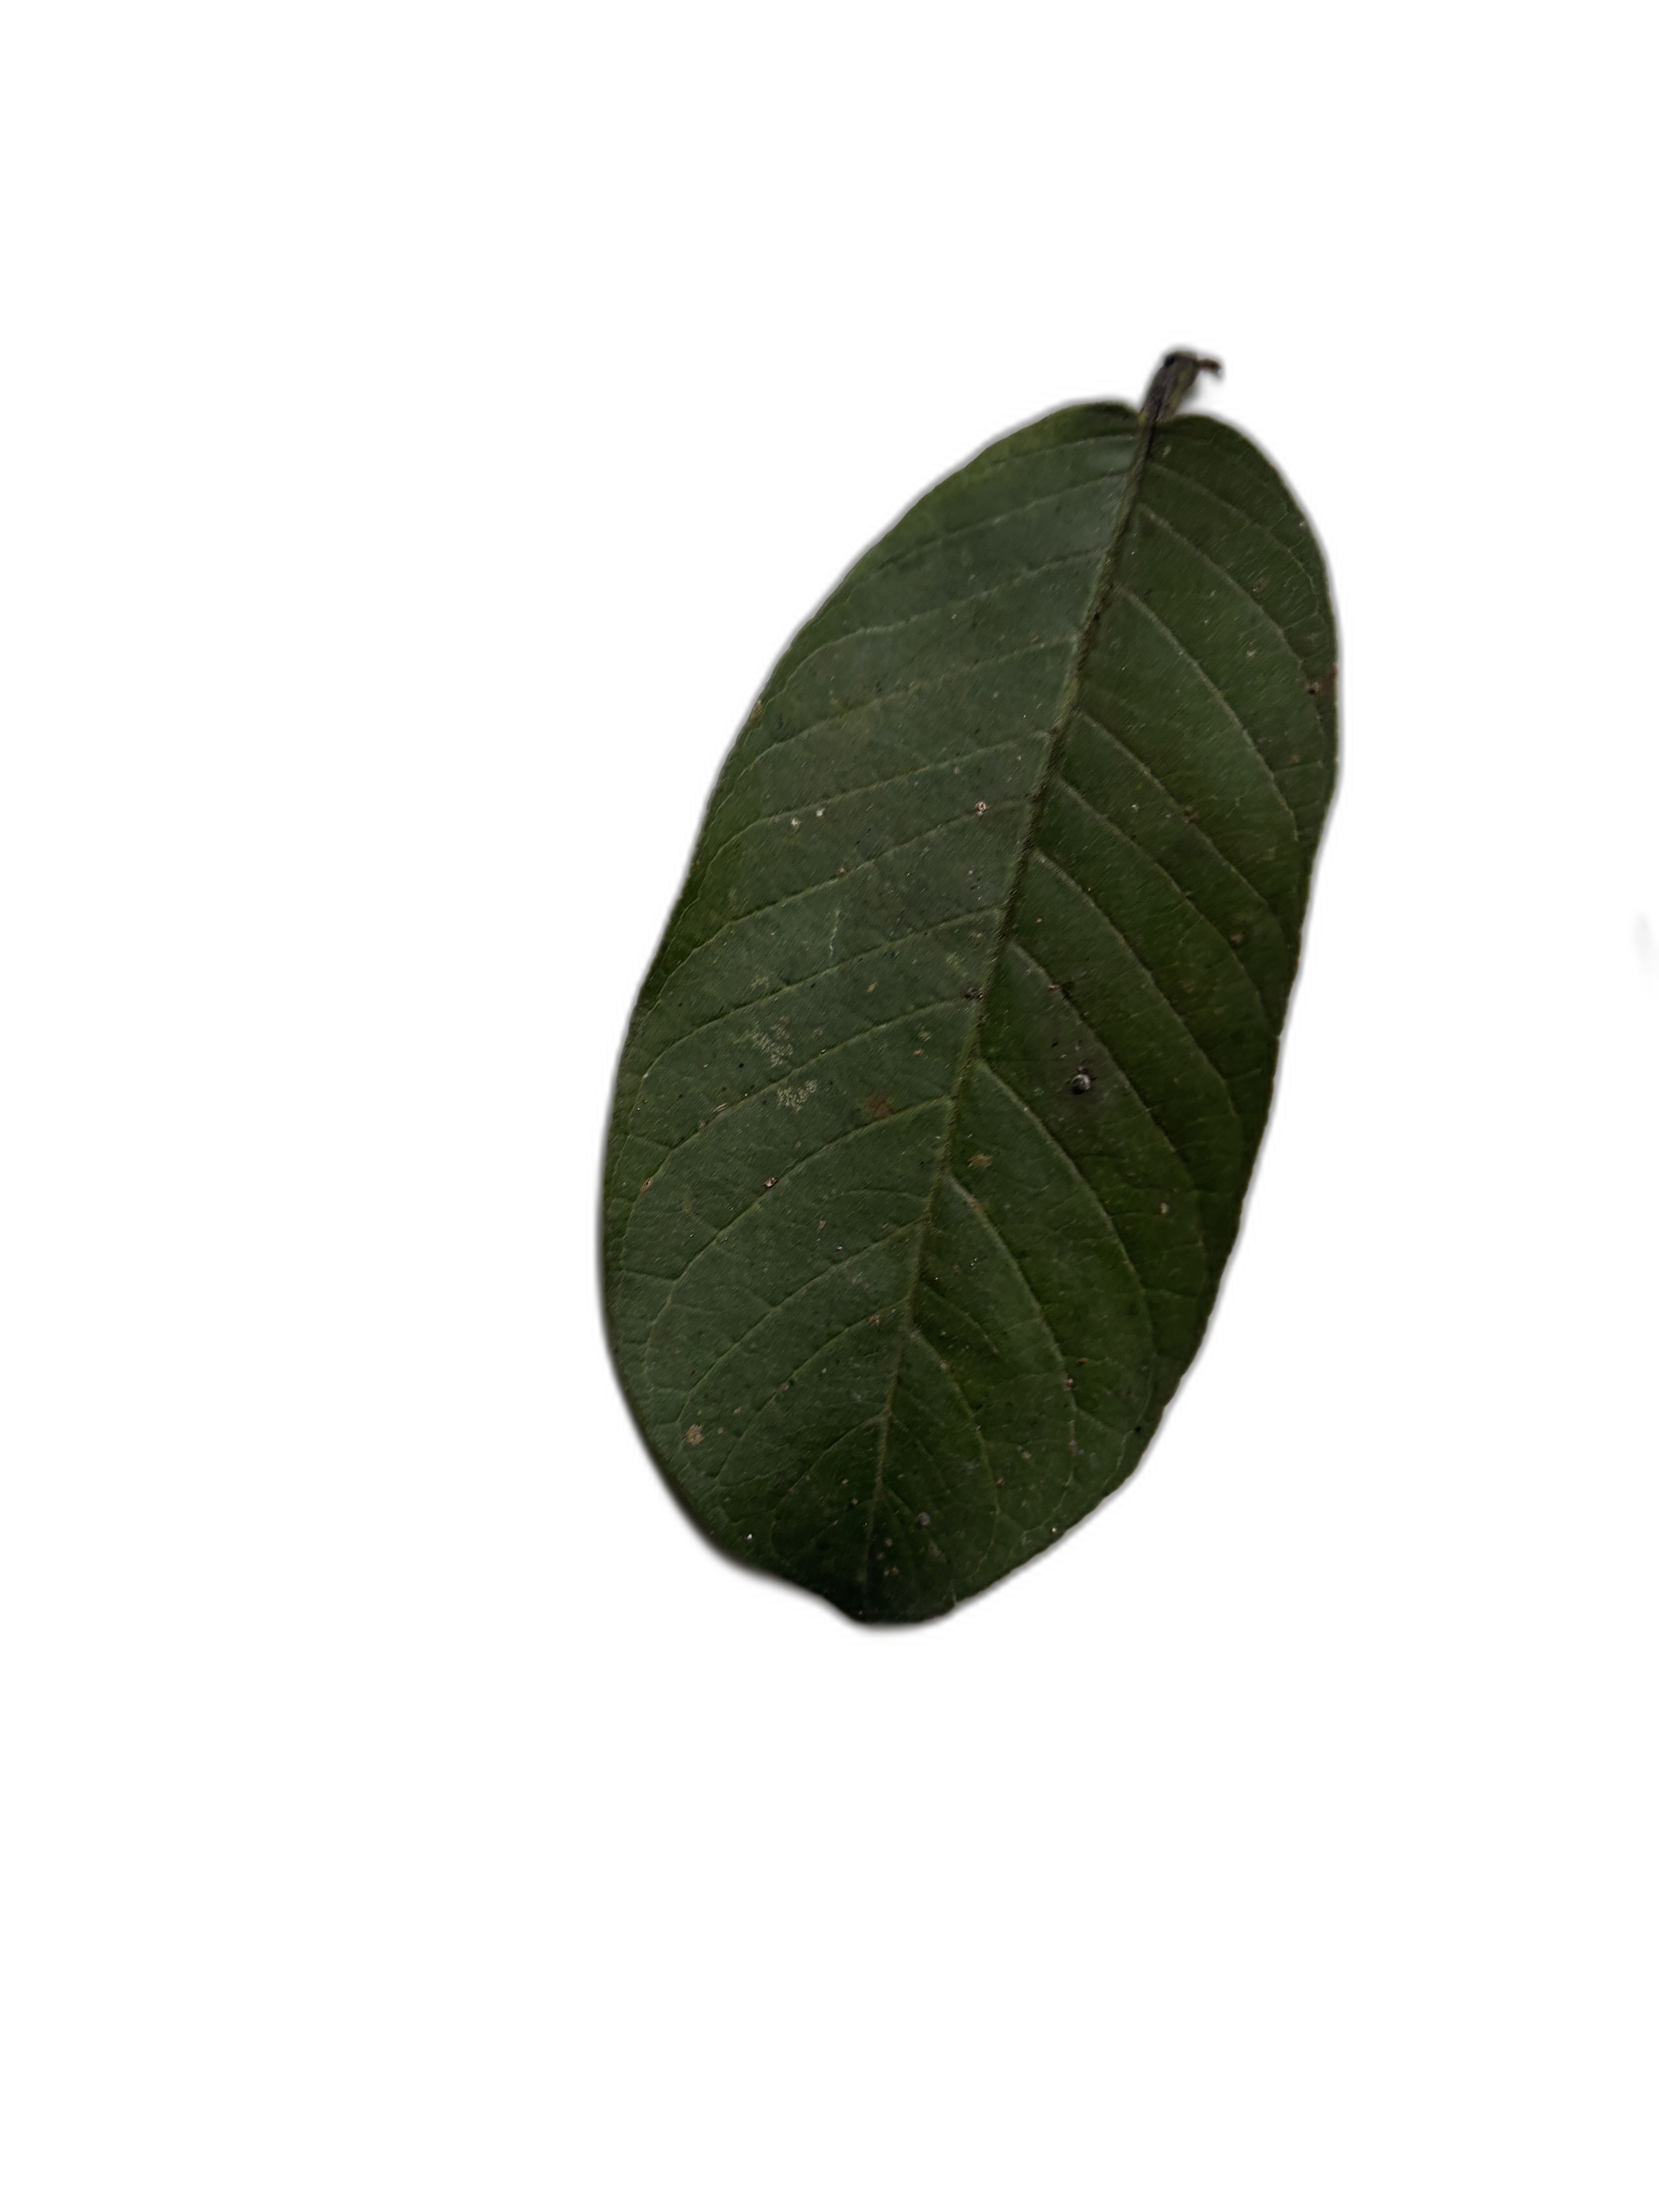
Plant part: leaf
Disease: Healthy